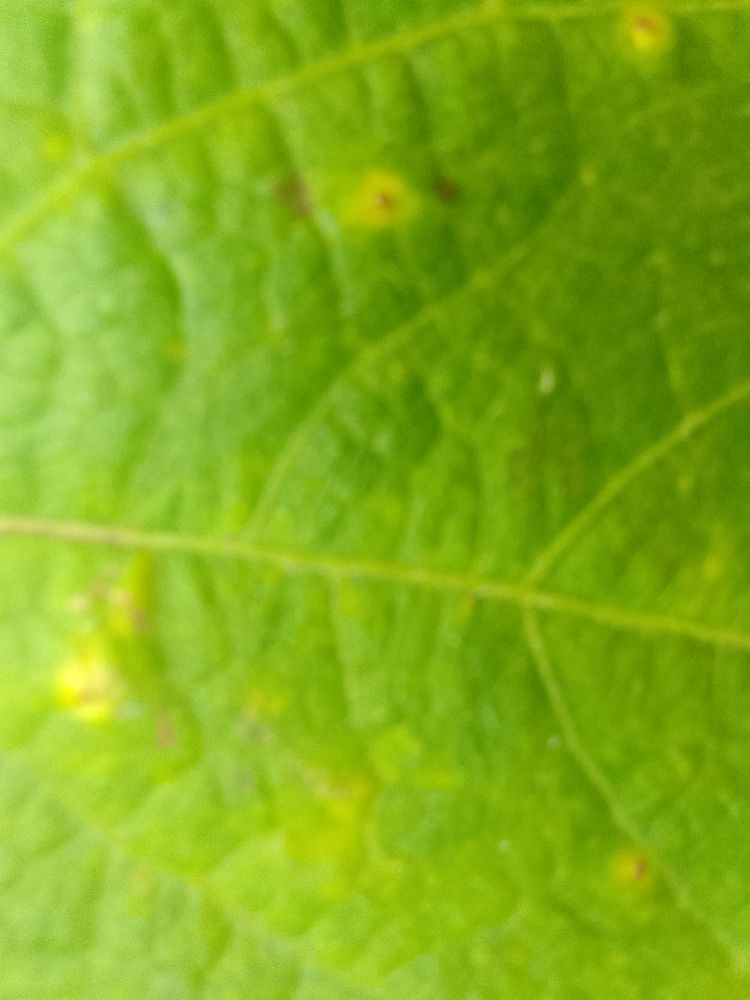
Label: rust